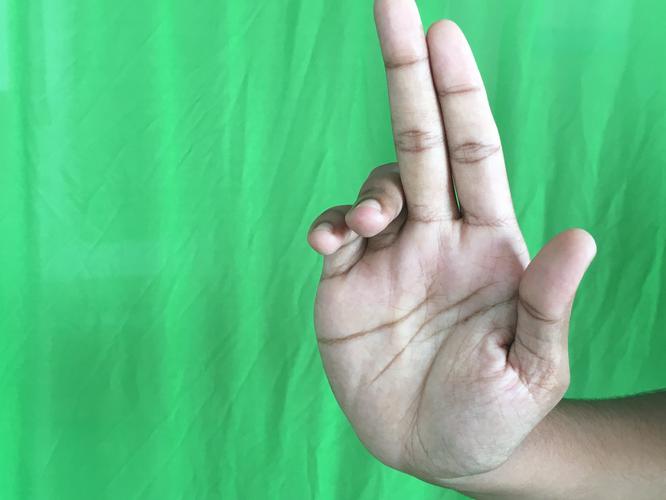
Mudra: Ardhapathaka
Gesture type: single_hand